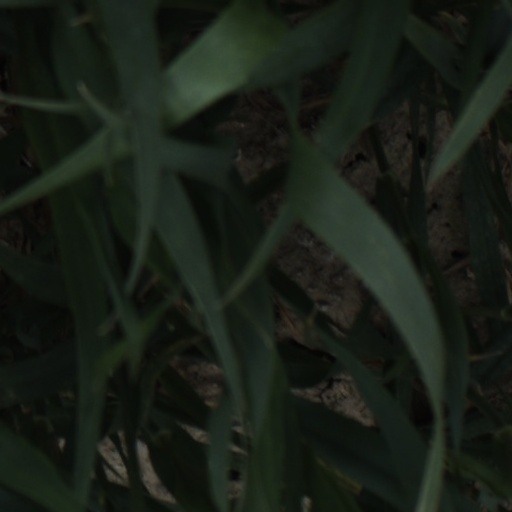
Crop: wheat